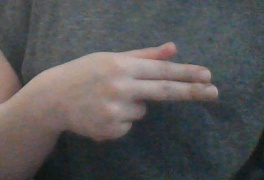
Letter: ghain